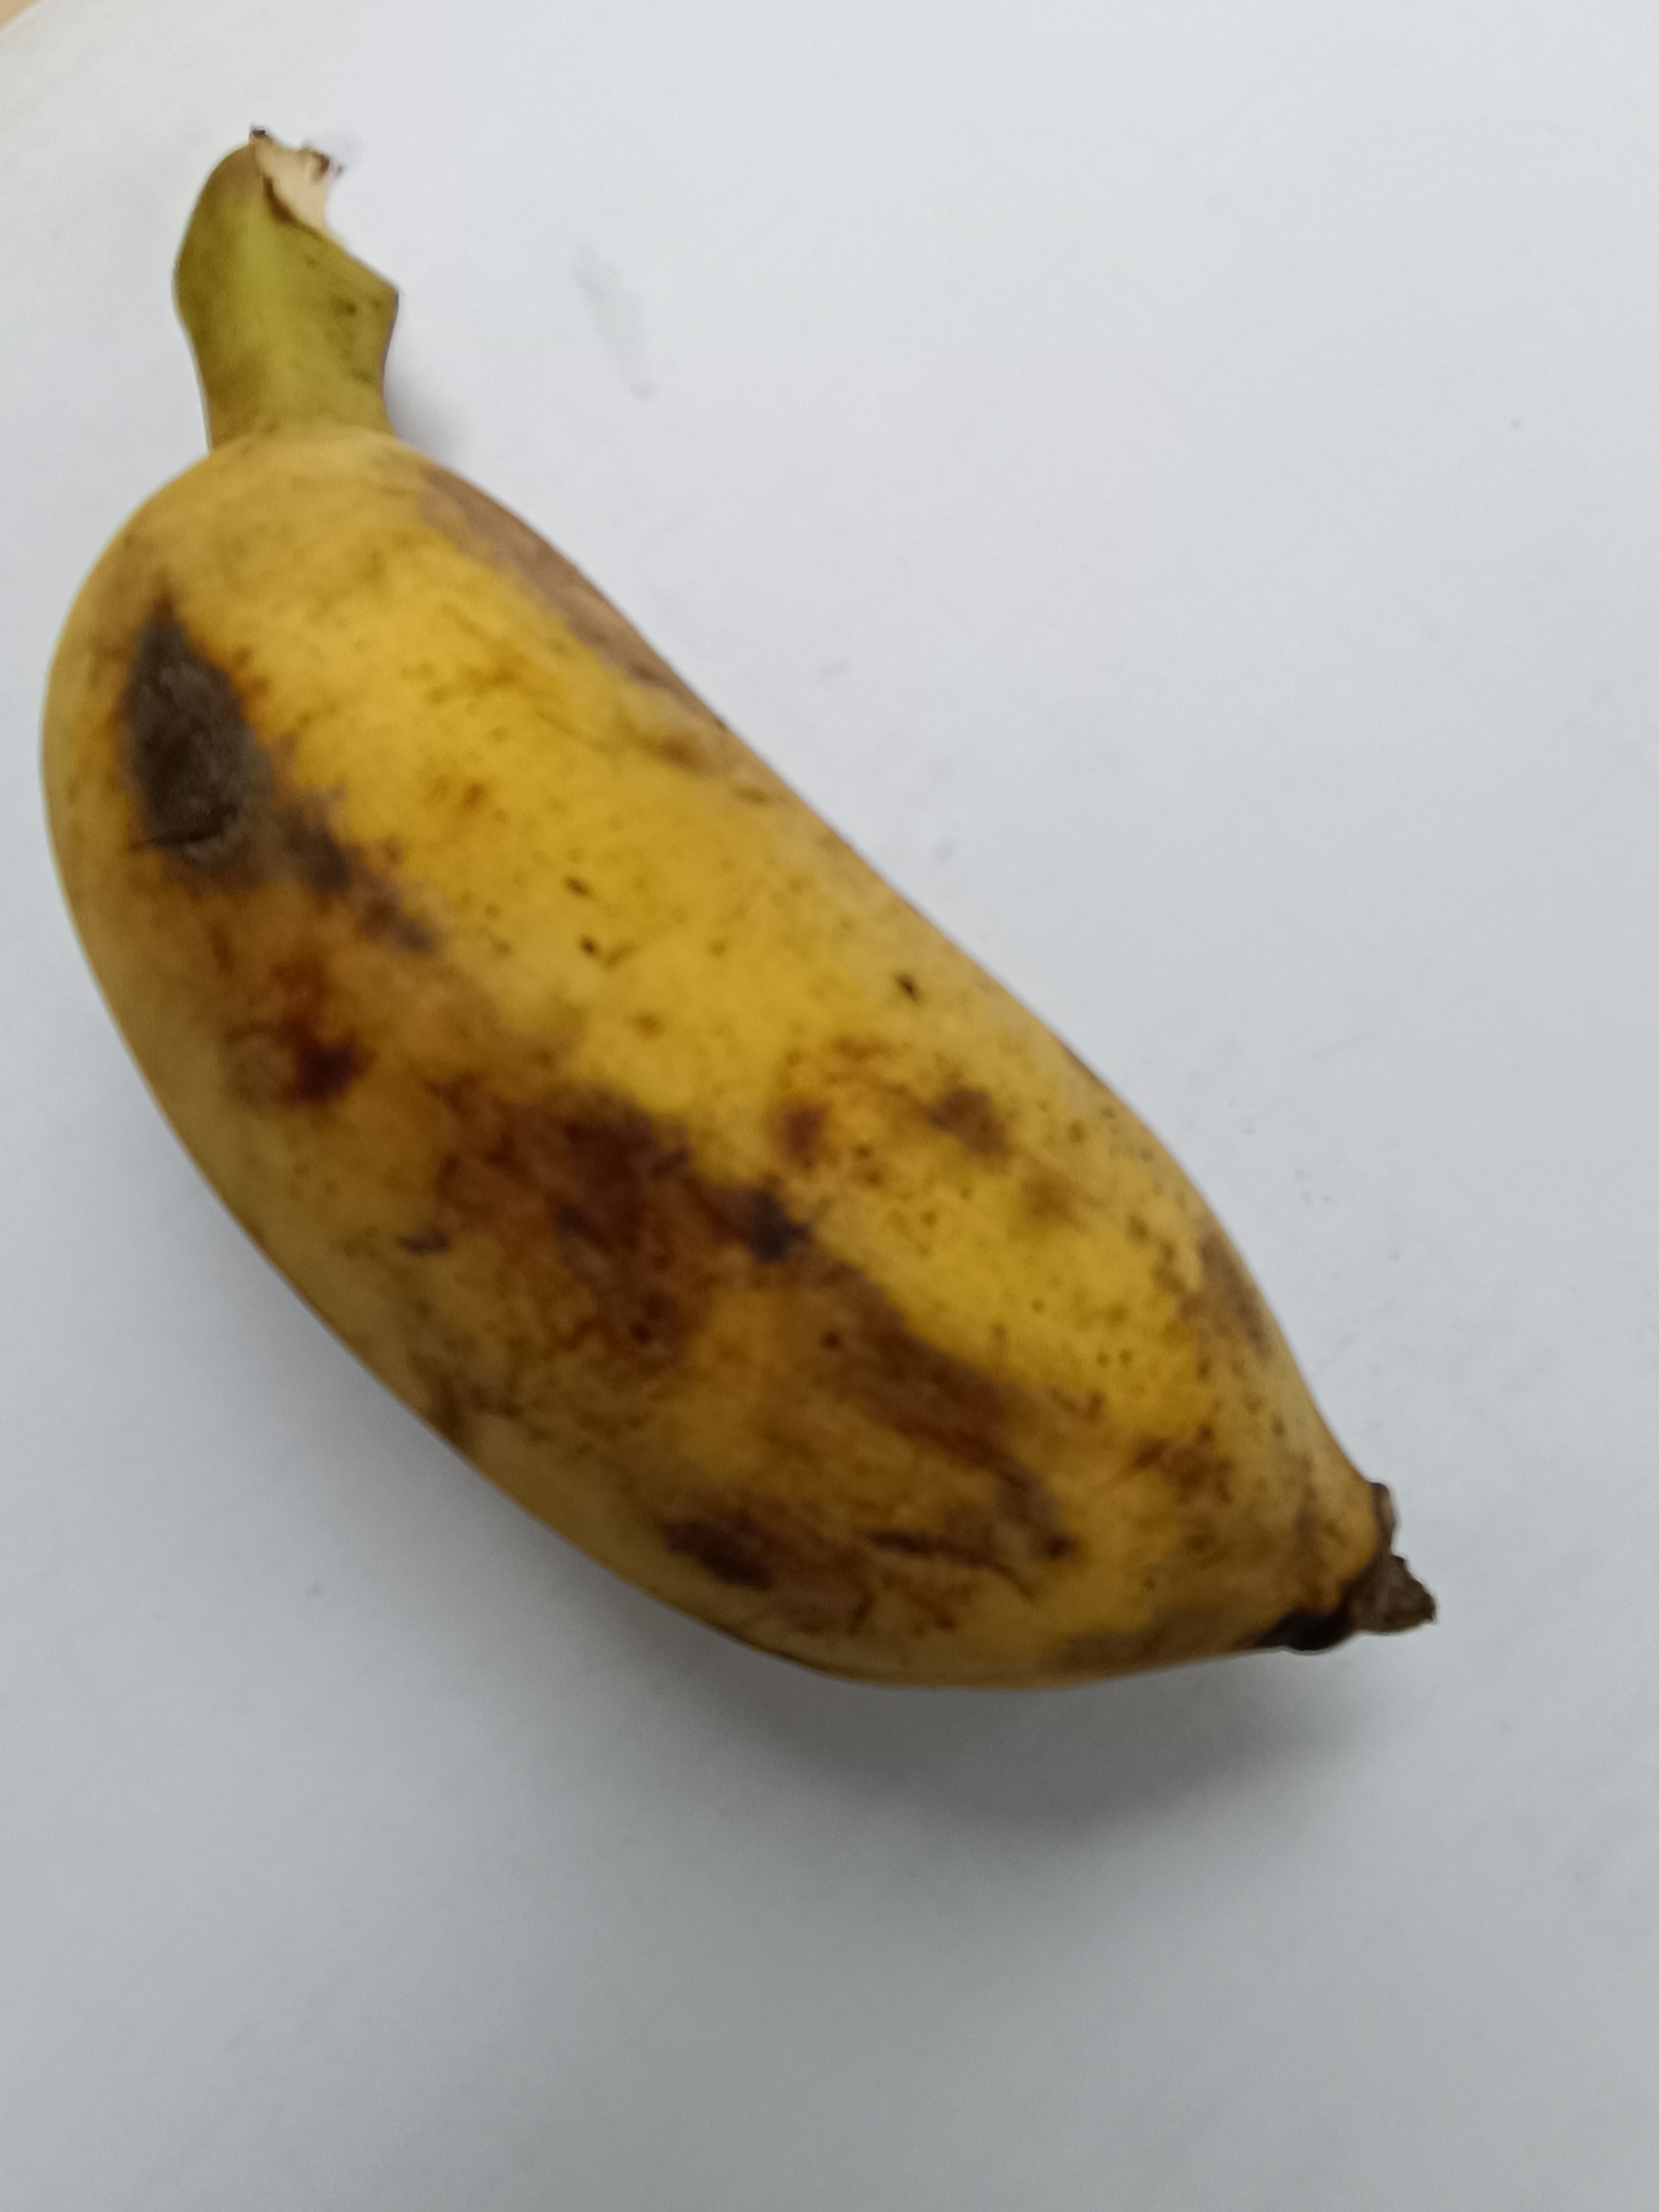
Banana variety: Deshi